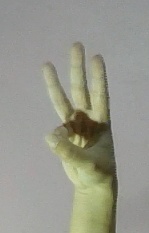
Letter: thaa